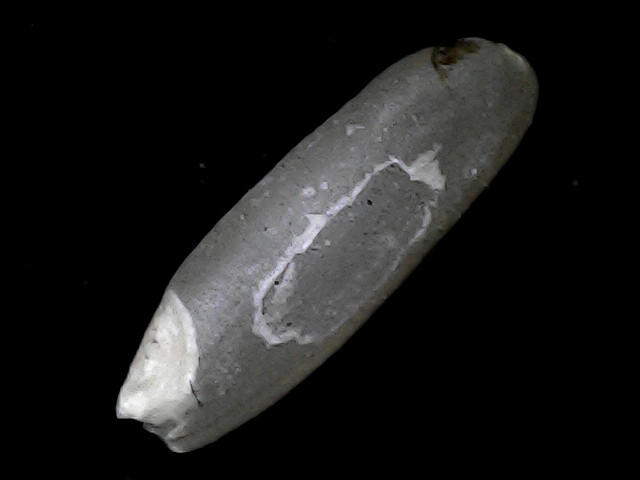
Rice variety: BD56